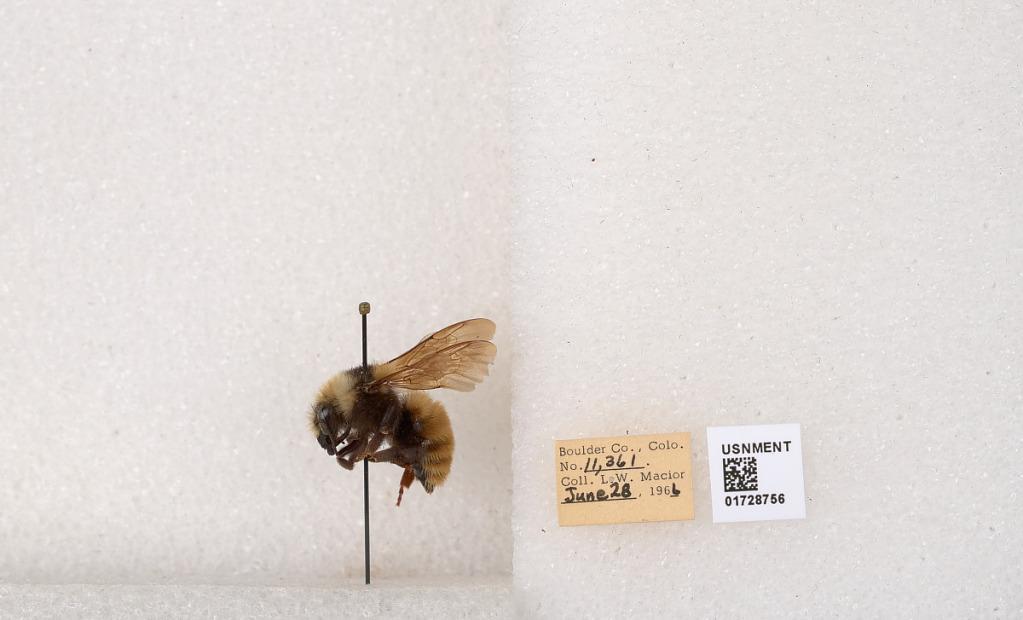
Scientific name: Bombus appositus Cresson
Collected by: L. Macior
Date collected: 1966-6-28
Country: United States
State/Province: Colorado
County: Boulder
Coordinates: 40.0925, -105.358